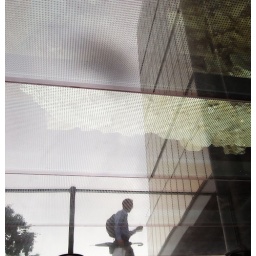
The old London Roman wall at Spitalfields is at pavement level, and covered in glass which reflects the surrounding buildings